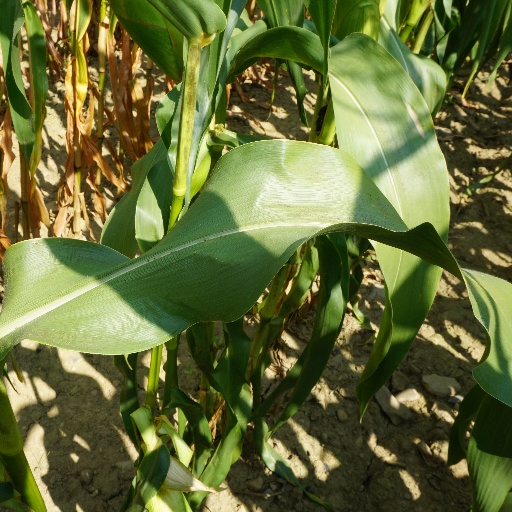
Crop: maize; corn